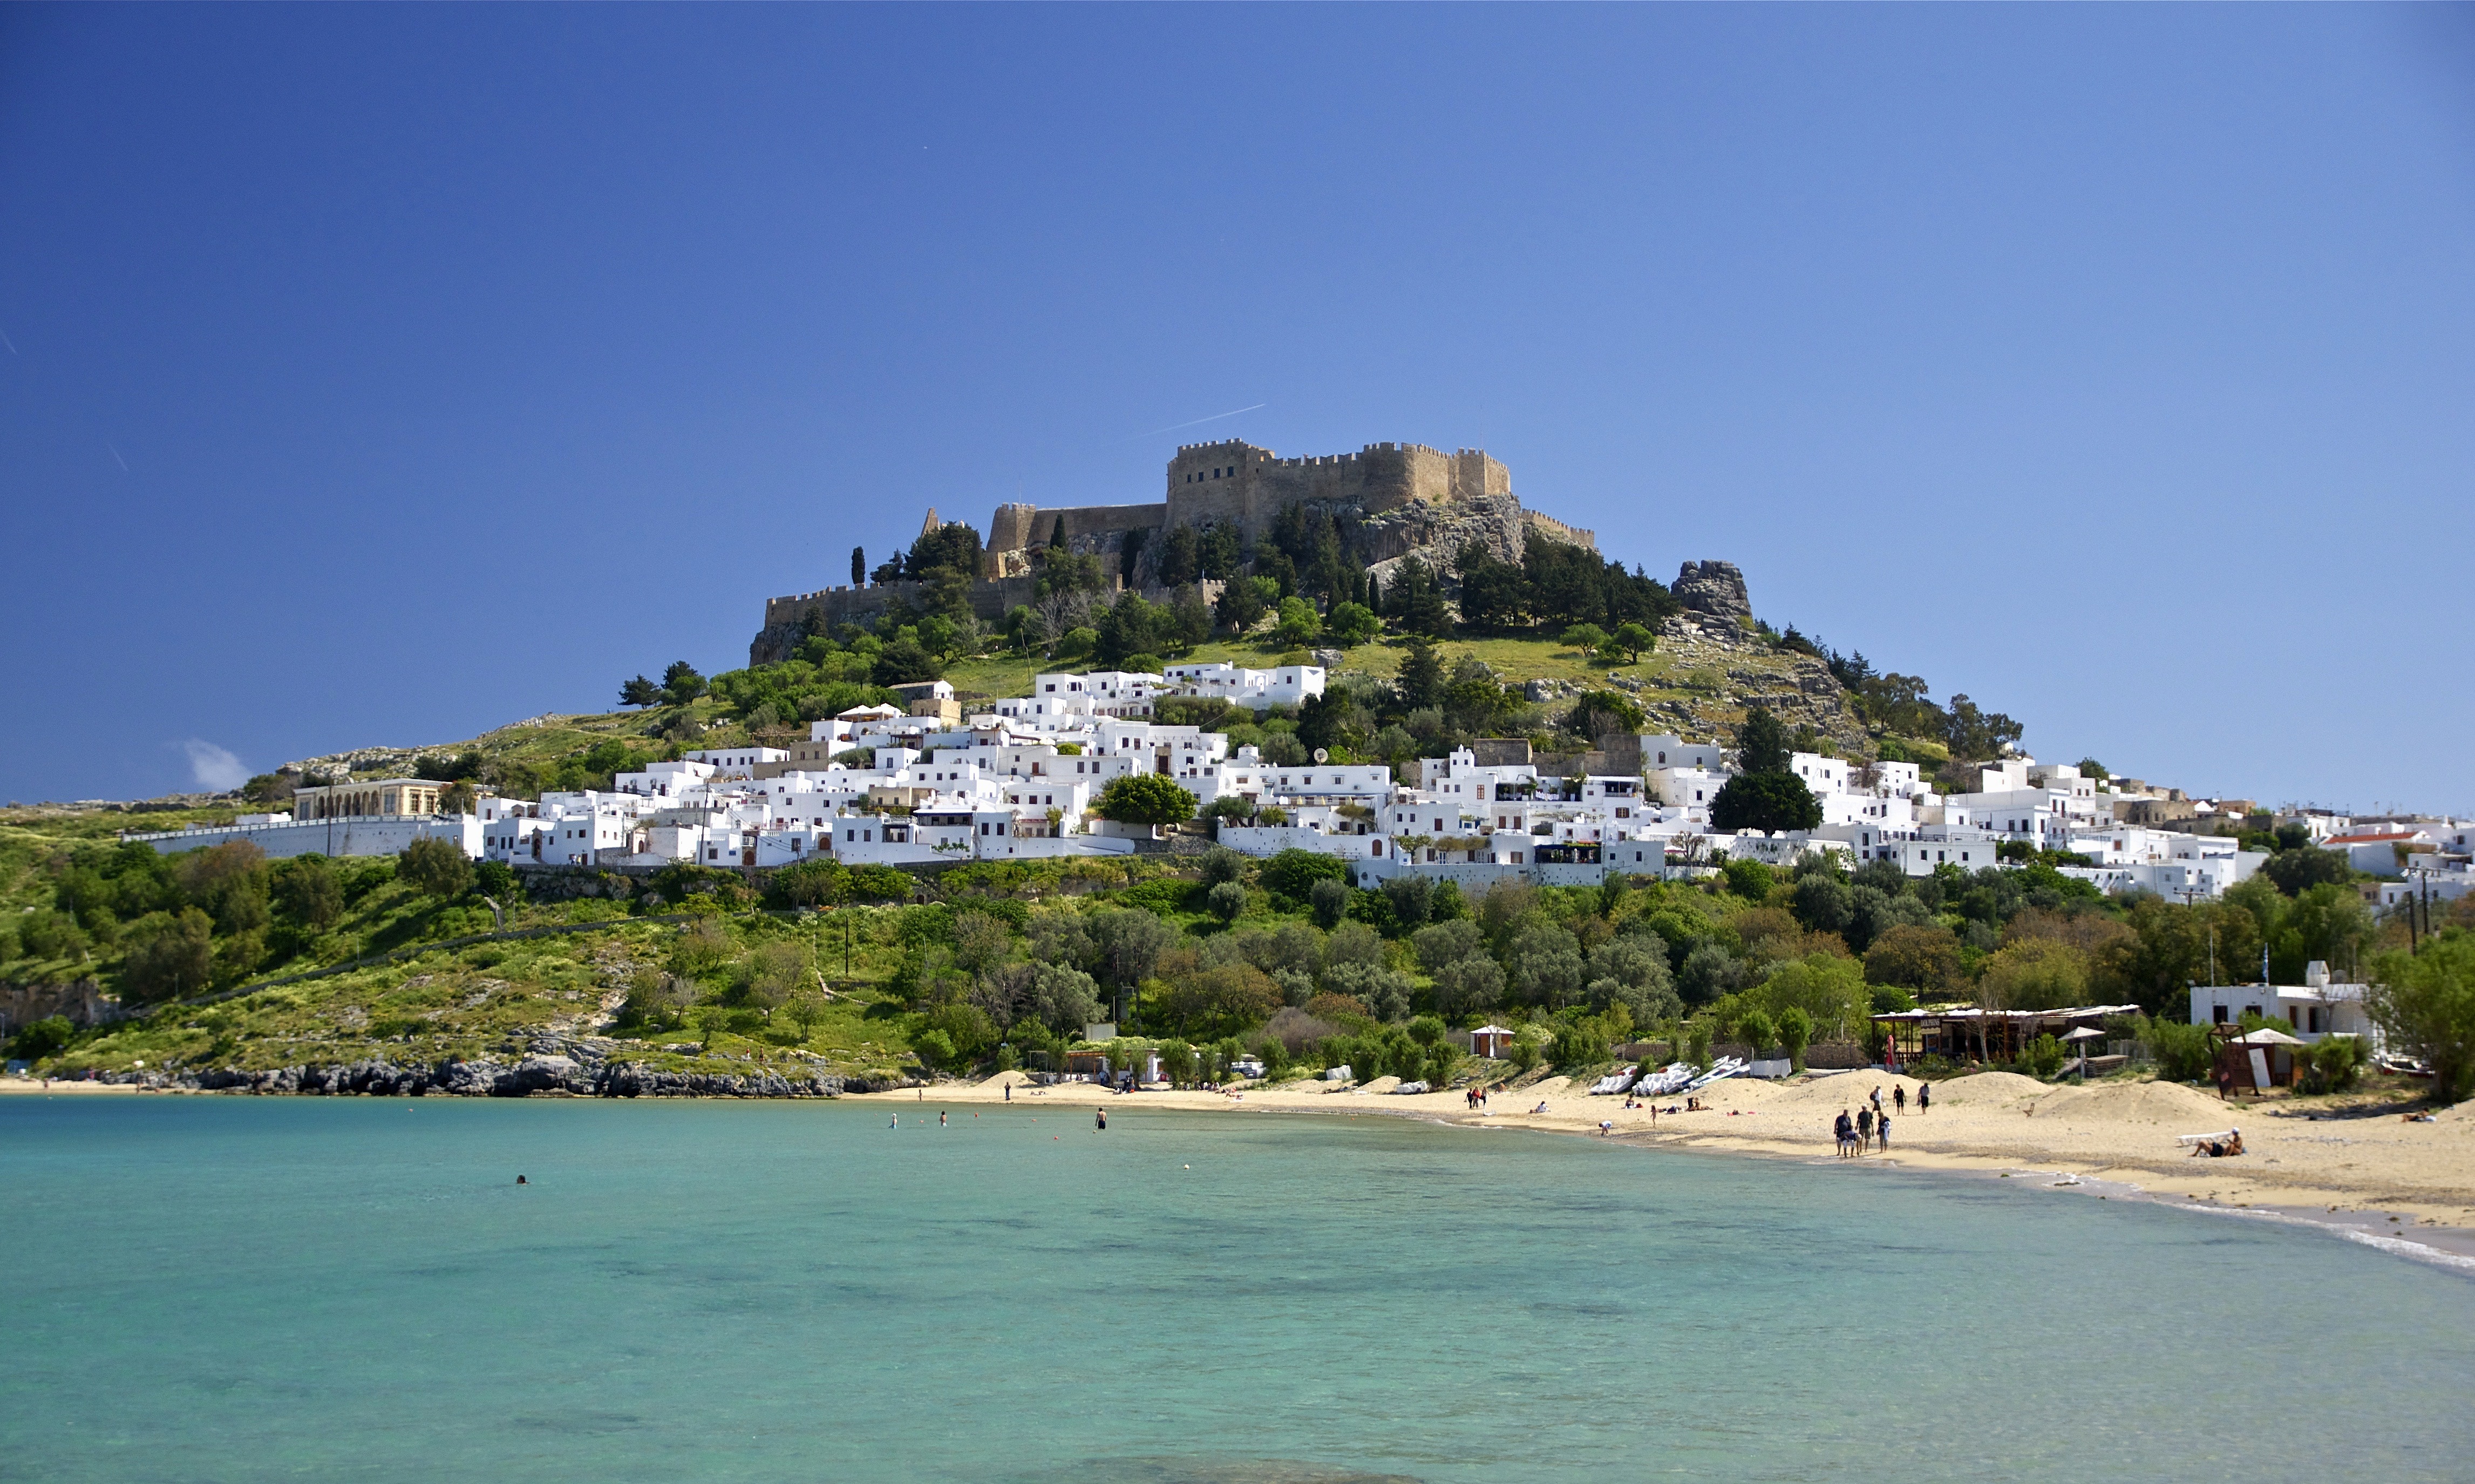
beach, sea, coast, water, nature, ocean, architecture, sky, hill, shore, vacation, cove, lagoon, bay, island, castle, landmark, terrain, body of water, trees, outside, clouds, resort, greece, caribbean, cape, islet, rhodes, landform